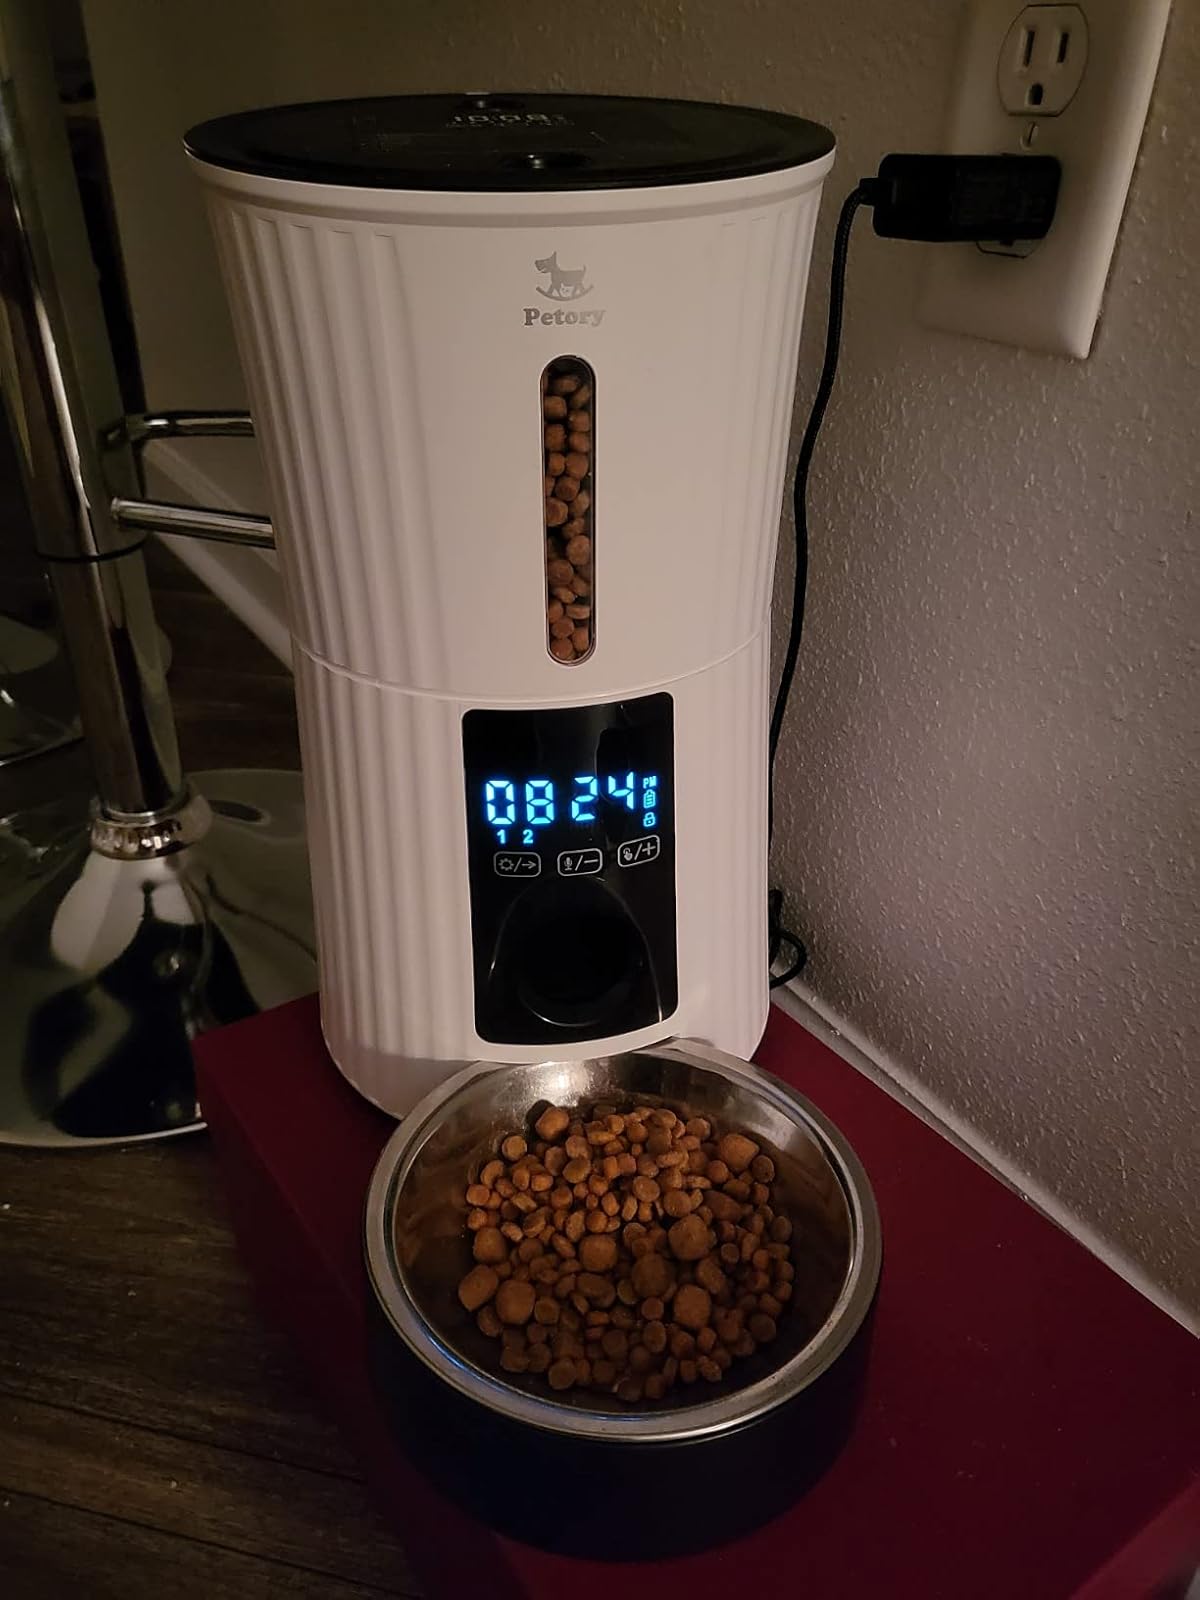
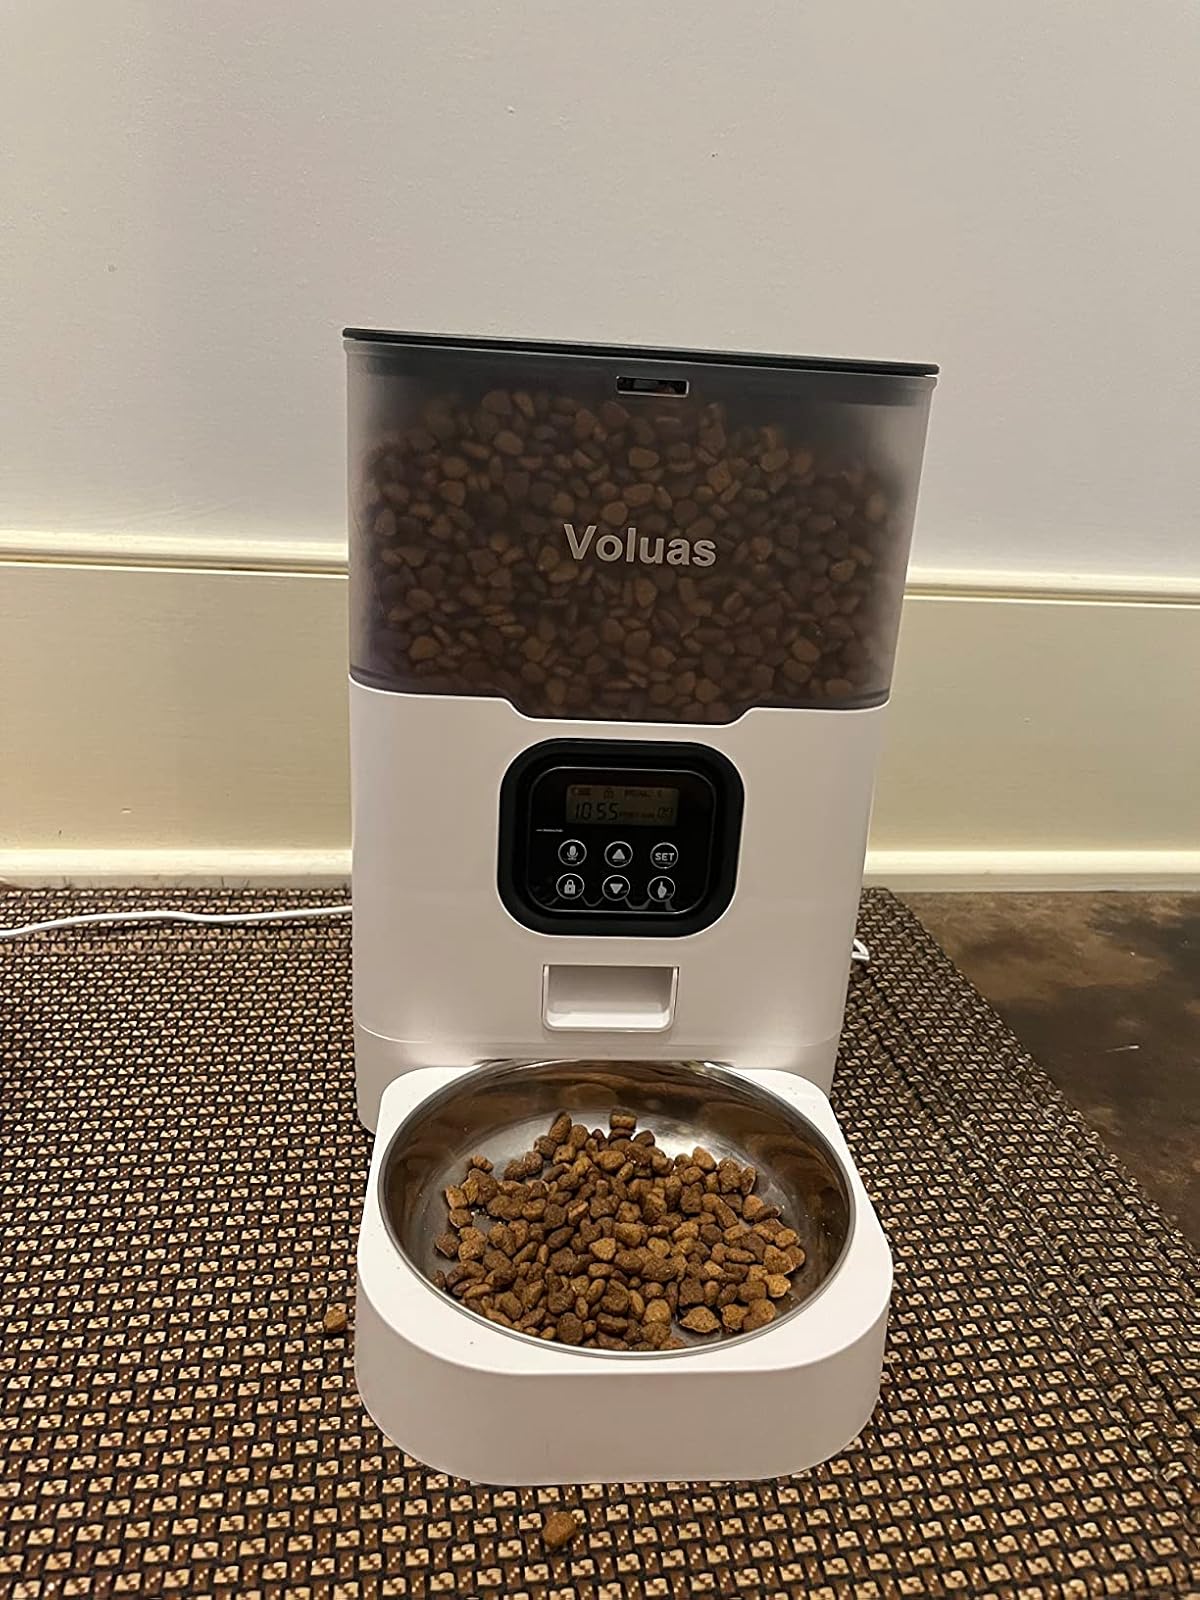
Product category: items_feeder
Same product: no